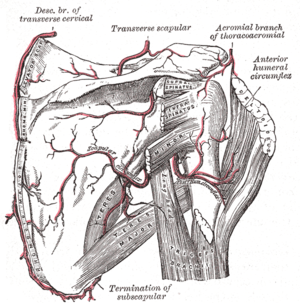
Rotatormanchetten
De scapulare og circumflekse arterier (posteriort set).
Rotatormanchetten er en gruppe af muskler og deres sener der stabiliserer skulderen. De fire muskler i rotatormanchetten er over halvdelen af de syv scapulohumerale muskler. De fire muskler er supraspinatus, infraspinatus, teres minor og subscapularis.